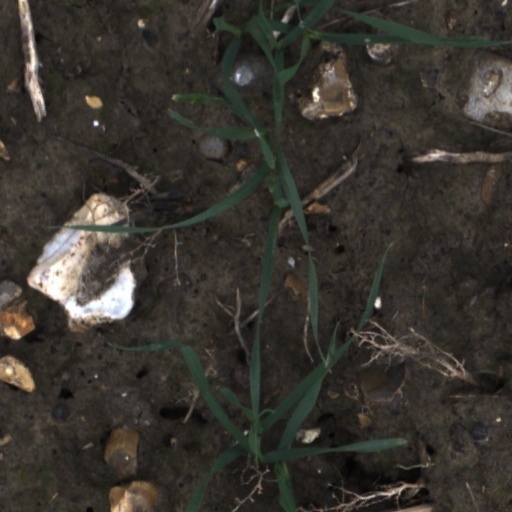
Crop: wheat